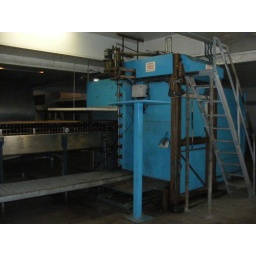
bottle filling machine made by the brewerys answer to heath robinson. Genius guy who saved the firm 200,000 dollars